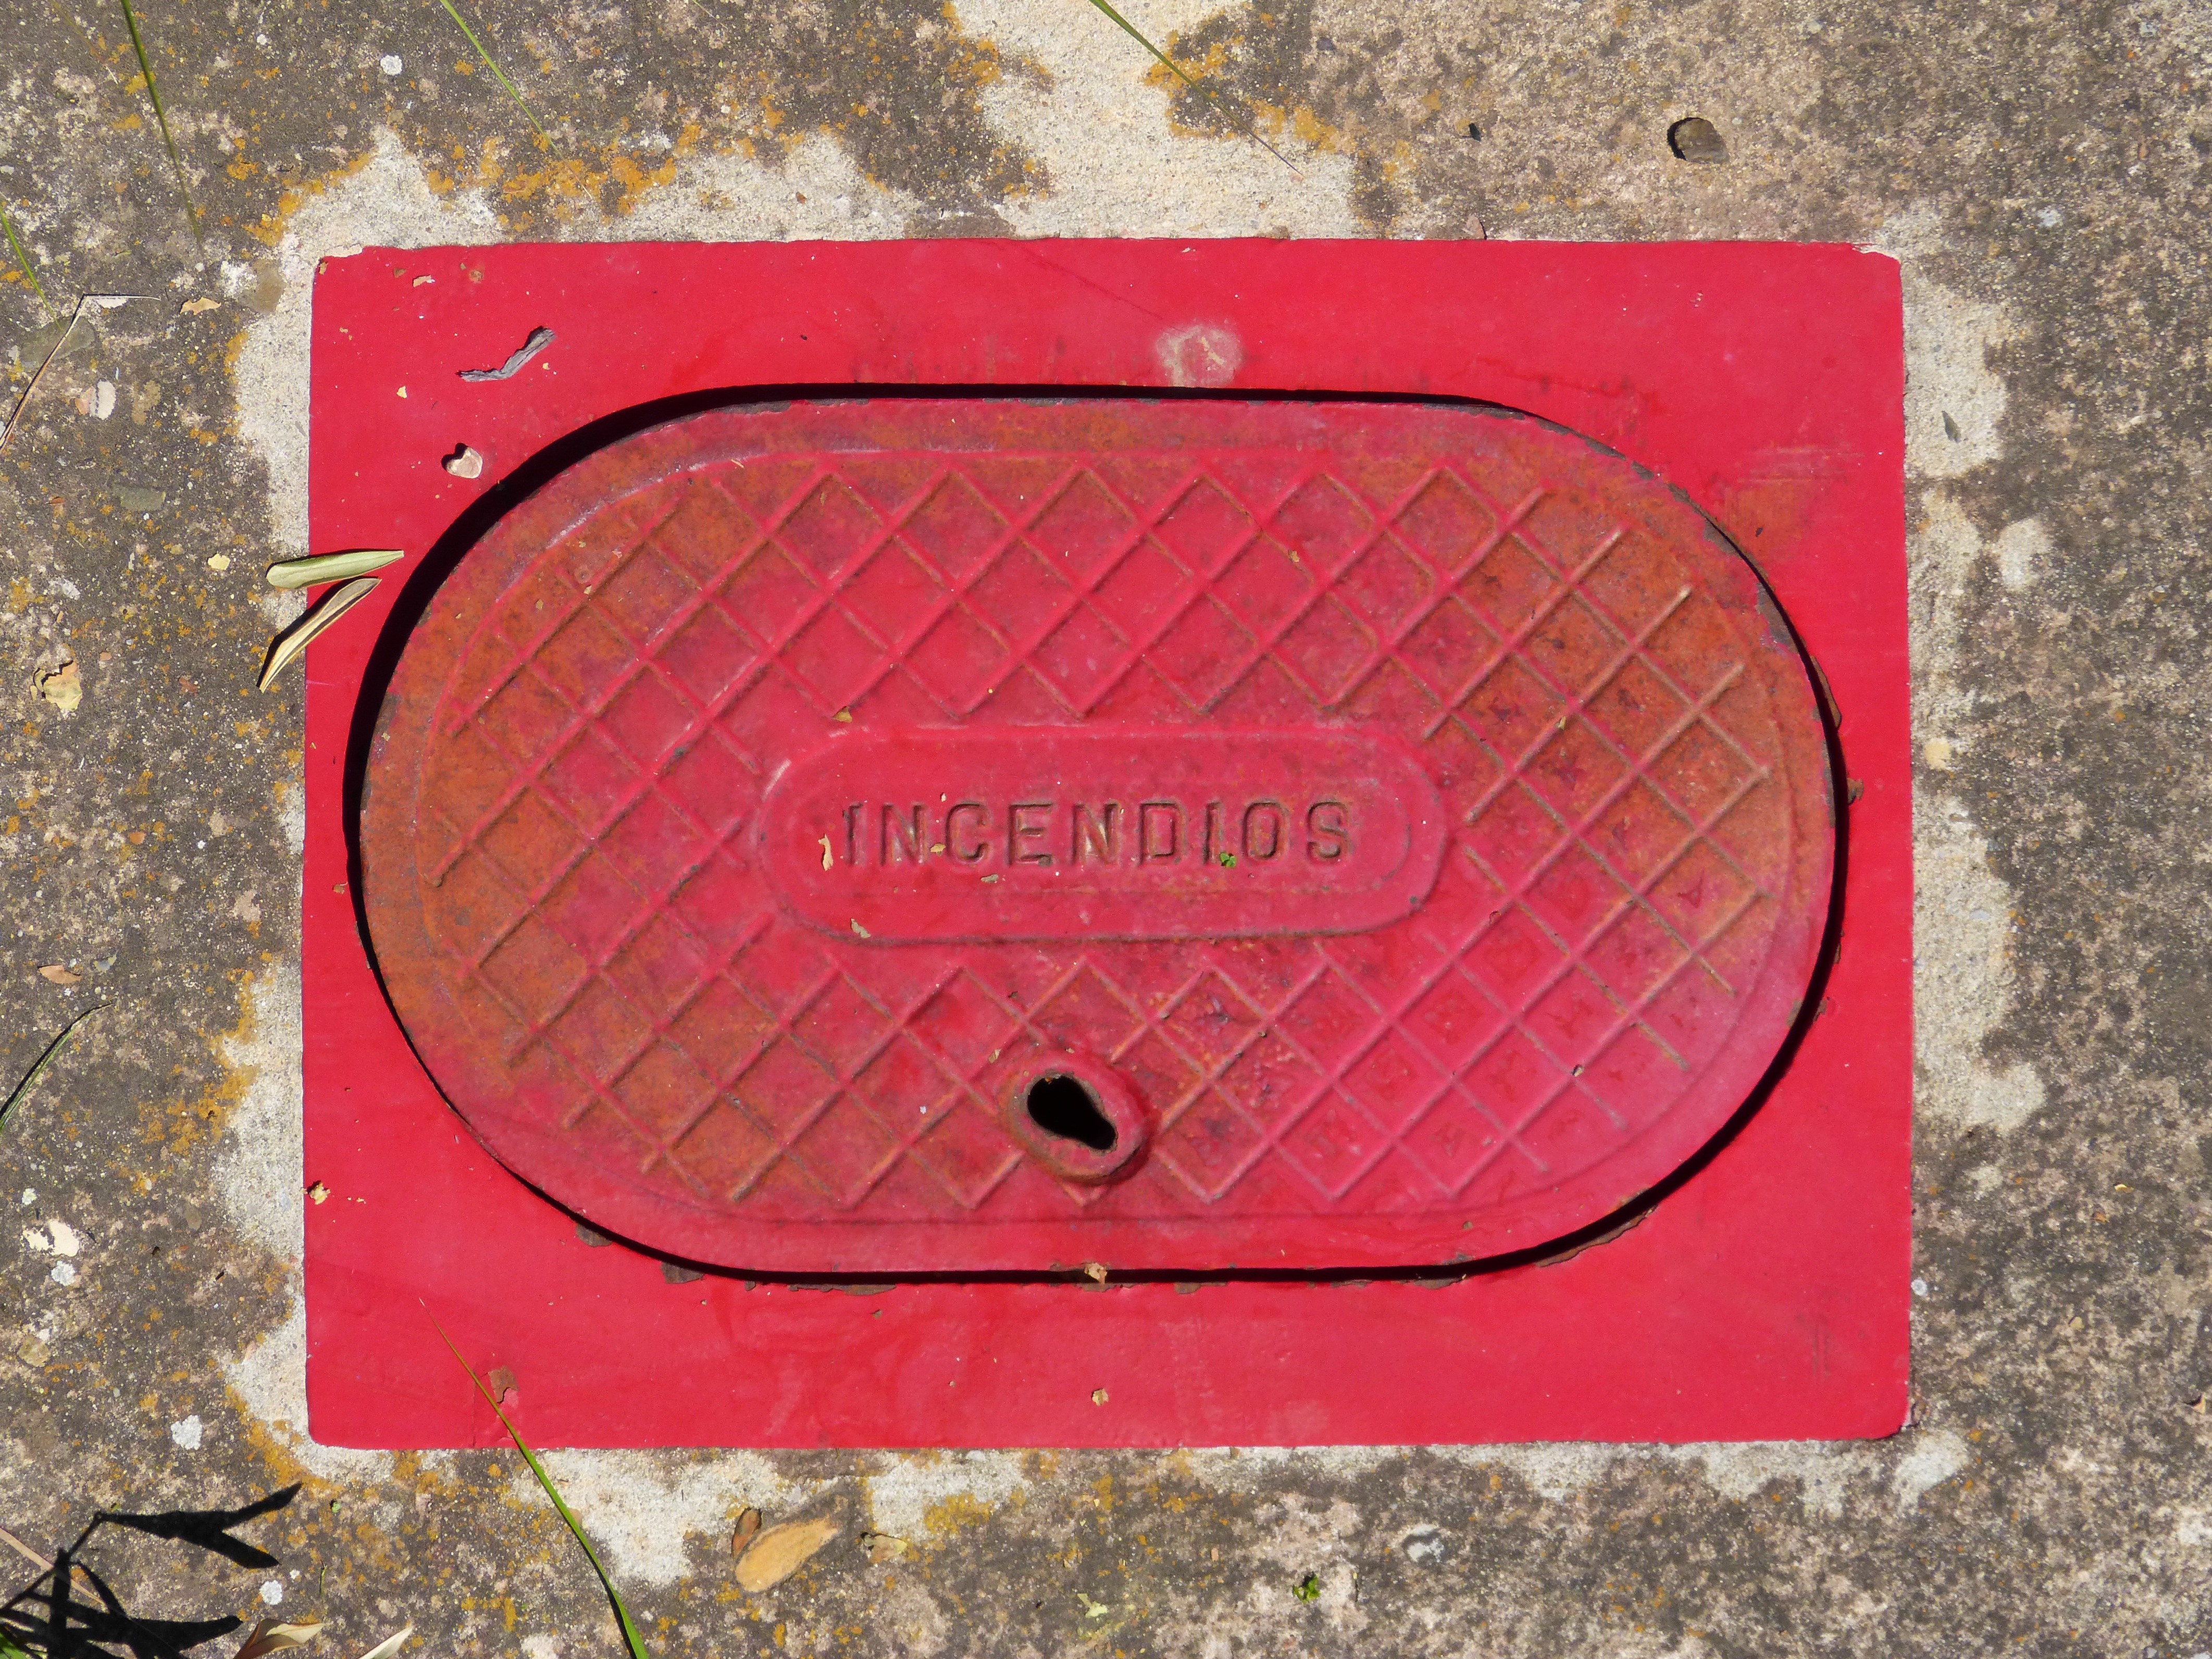
water, red, fire, fire hydrant, bumper, product, manhole, hydrant, shape, manhole cover, automotive exterior